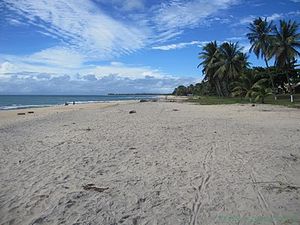
Sava (Madagaskar)
Strand i Sambava
Sava er en af Madagaskars 22 regioner, og en af to regioner i provinsen Antsiranana. Regionen havde år 2001 741.269 indbyggere år 2001 som i 2004 var øget til 805.300 personer; Af dem bor omkring 40.000 i regionens hovedstad Sambava. Regionens har et areal på 25.518 km², hvilket giver en befolkningstæthed på cirka 31,6 indbyggere pr. kvadratkilometer; Regionens areal udgør ca. 4% af Madagaskars areal.